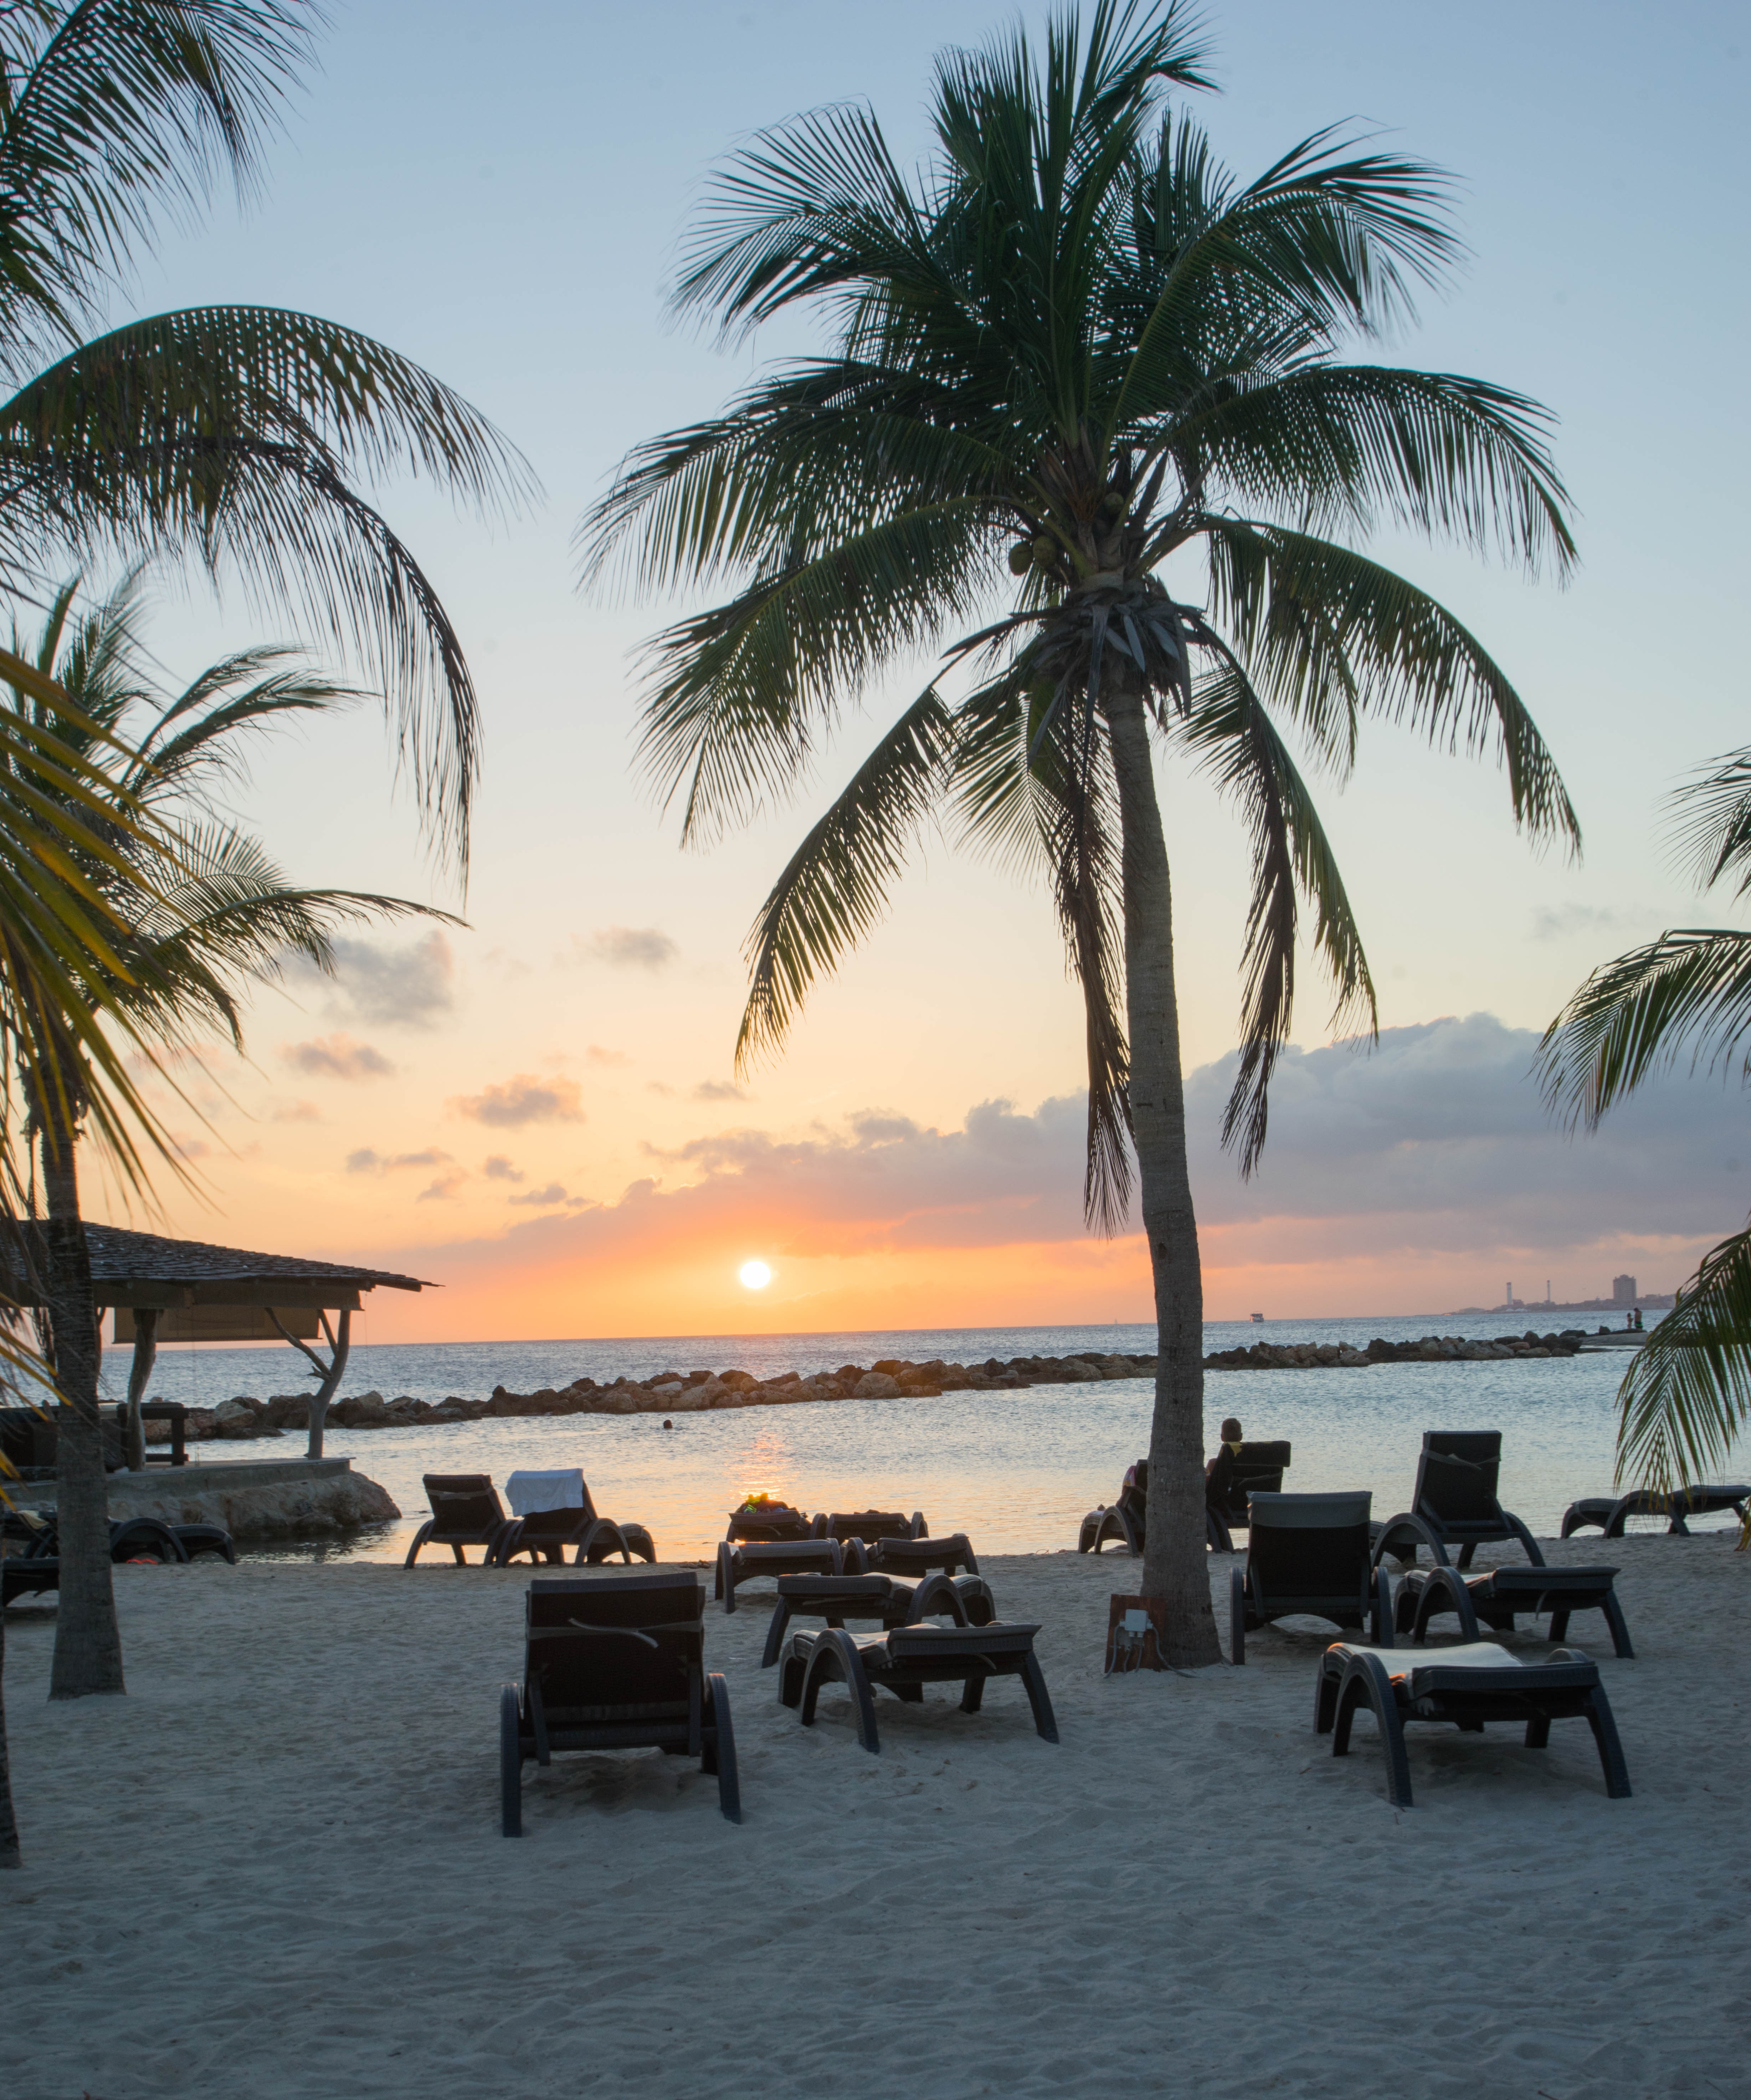
beach, landscape, sea, coast, tree, water, nature, sand, ocean, sky, sun, sunset, sunlight, shore, summer, vacation, travel, coastline, dusk, evening, paradise, scenic, tropical, seascape, holiday, bay, island, blue, tourism, body of water, tropic, caribbean, palm trees, tropics, curacao, arecales, palm family